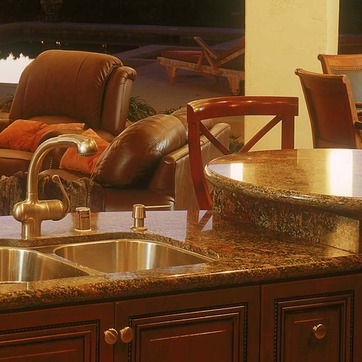
Material: leather